Chen Reiss

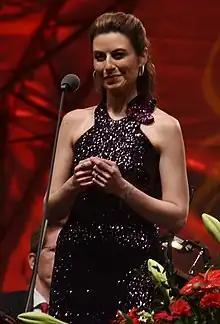
Chen Reiss at Fest der Freude 2022

Chen Reiss (born 1979) is an Israeli operatic soprano. She began piano studies at age 5, ballet at age 7, and voice lessons at age 14. She decided to focus on vocal studies by age 16.